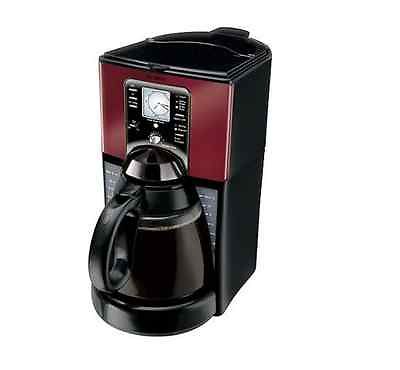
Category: coffee maker